Sidney H. Horner House

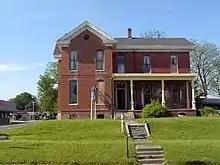
Horner-Gladin House in 2009 during restoration

Ivey Gladin was a well-known photographer in the Mississippi Delta, starting his own photography studio in 1939. He served in the US Navy during World War II. His wife, Morvene, operated the studio while he was performing military service. After his return from the war, they purchased the house with another couple with a loan that was referred to as a "GI Bill partnership home loan." Local historians suggest that this was the first loan of this type made in the United States after the war. The home was changed to a duplex in order to qualify for the loan. This particular program was set up after World War II to encourage returning veterans to find and purchase multi-family housing in an effort to reduce the shortage of housing in the initial post war years. After a few years, the Gladin family bought out the interest of the James family. The home was then converted into their photography studio as well as making it the residence for their family. The Gladin Photography Studio remained open in the house for almost 50 years. A collection of approximately 100,000 of Mr. Glavins photos is now part of a collection held by the University of Mississippi at Oxford, Mississippi . Ivey Gladin is well known among blues enthusiasts for his photographs of Sonny Boy Williamson performing on the King Biscuit Time radio program. Ivey (d. 2001) and Morvene (d. 2008) Gladin lived in the house until 1999. The house sat vacant for two years and deferred maintenance caused damage to the home.